Luzón

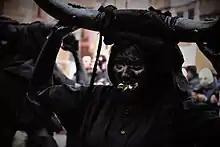
During the carnival locals traditionally dress up as demons.

Luzón is located on top of a small hillock peaked by the parish church which is dedicated to Saint Peter the Apostle and belongs to the Roman Catholic Diocese of Sigüenza-Guadalajara.